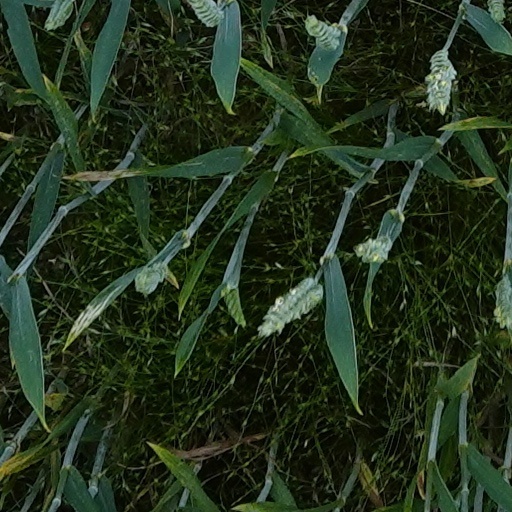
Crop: wheat